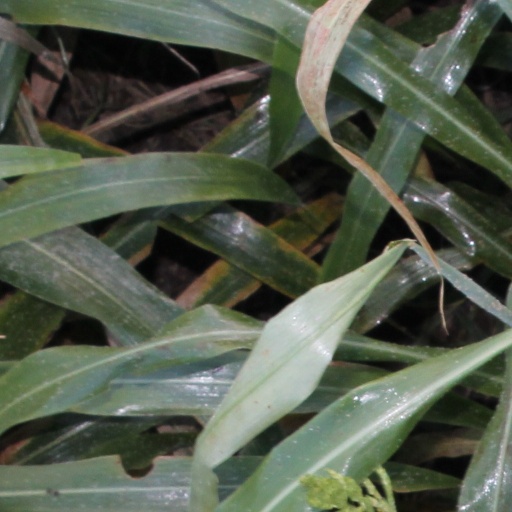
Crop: sorghum